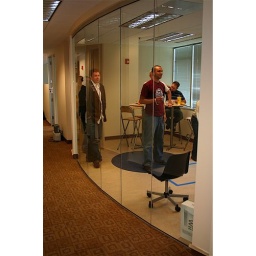
Jackson, Jim and others take a break and hang in the fish bowl lounge.